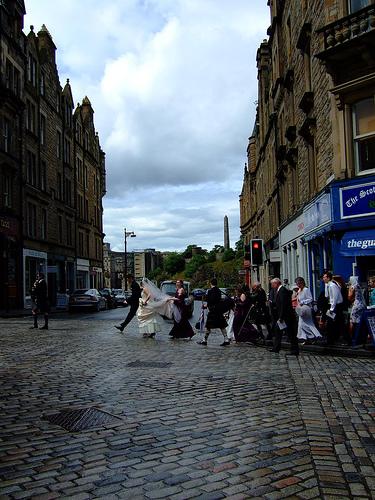
Weather: rain or strom